Linda Thomas-Greenfield

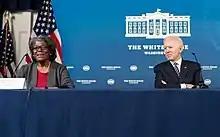
Thomas-Greenfield with President Joe Biden, March 2021

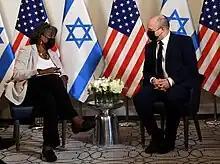
Thomas-Greenfield with Israeli prime minister Naftali Bennett in September 2021

Beginning on March 1, 2021, the United States became president of the United Nations Security Council; thus Greenfield became president of the council as head of the United States delegation. Her term ended on March 31, 2021. Her next term as president of the UNSC began on May 1, 2022, succeeding her UK counterpart, Barbara Woodward, who served as UNSC president for April 2022, in the middle of the continuing Russian invasion of Ukraine, and ended on May 31, 2022, being succeeded by the Albanian ambassador, Ferit Hoxha, for June 2022. Greenfield would serve another term as UNSC president for August 2023, again succeeding Woodward as she served for July 2023, and a third one for December 2024, again after Woodward served in November 2024. Greenfield's third term as President of the UNSC saw the Fall of Damascus to Syrian rebels occur on the anniversary of the Attack on Pearl Harbor on December 7th.